Senate of Gabon

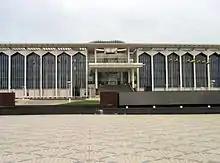
Omar Bongo Ondimba Palace

The Senate is the upper house of the Parliament of Gabon. It has 67 members, elected in single-seat constituencies by local and départemental councillors (52 seats) or appointed by the president (15 seats) for a six-year term. Beginning with the 2009 election, some constituencies elect two senators.